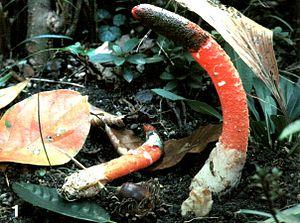
Mutinus elegans, en français Satyre élégant ou Phalle élégant, est un champignon appartenant à la famille des Phallaceae.